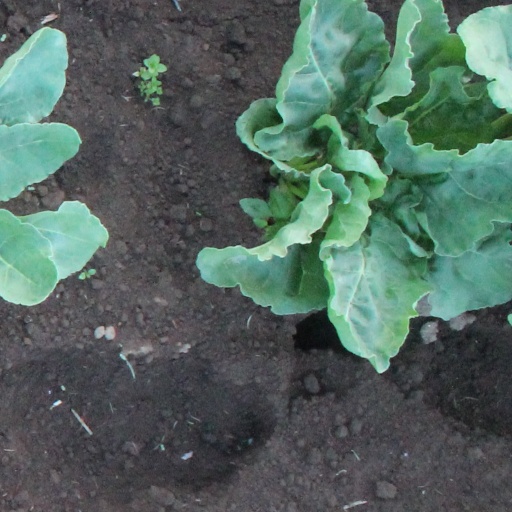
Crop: sugar beet